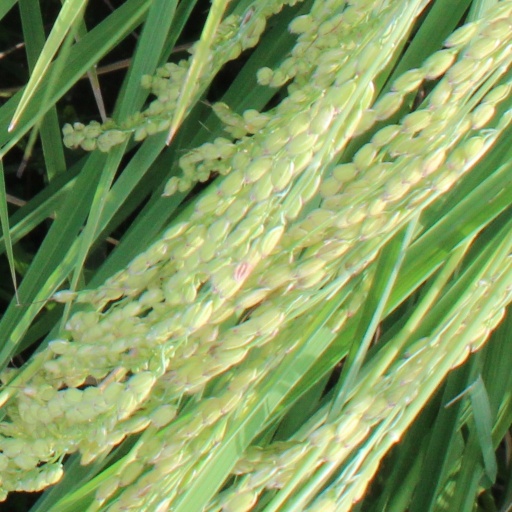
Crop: rice